Iguanacolossus

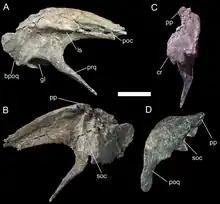
Right squamosal of UMNH VP 20205

The holotype of "Iguanacolossus", UMNH VP 20205, was discovered by Donald D. DeBlieux in 2005, unearthed from the Yellow Cat Member of the Cedar Mountain Formation, Utah; dating from the Valanginian stage in the Early Cretaceous, it wasn't named and described until 2010 by Andrew T. McDonald, James I. Kirkland, Donald D. DeBlieux, Scott K. Madsen, Jennifer Cavin, Andrew R. C. Milner, and Lukas Panzarin, along with the genus "Hippodraco", also from the Cedar Mountain Formation. UMNH VP 20205 is assigned to a single individual, including skull elements: fragmented predentary, partial right maxilla, right squamosal, teeth, right and left quadrates. Body remains compromise: vertebrae (cervical, dorsal and caudal), chevrons, ribs, right scapula, right ilium, right pubis, right metatarsals and left fibula. The generic name, "Iguanacolossus", is a combination of the reptile genus "Iguana", and the Latin word "colossus" (meaning colossal and/or giant) in relation to the iconic Iguana-like teeth of iguanodontians and the notorious large body size of the specimen. The specific name, "fortis", means mighty. The binomial means "Mighty Iguana Colossus". Additional findings at the Doelling's Bowl site are currently on revision, compromising mostly juvenile material based on lower jaws and humerus. Other remains include a large femur and pubis.